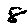
Label: 8